Willow Bunch, Saskatchewan

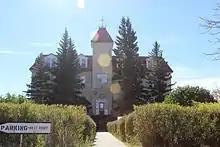
Willow Bunch Museum

In 1972, the Willow Bunch Museum and Heritage Society was established, and located in the former Union Hospital (operated from 1946 to 1969). The museum moved to the Sisters of the Cross Convent School in 1984.